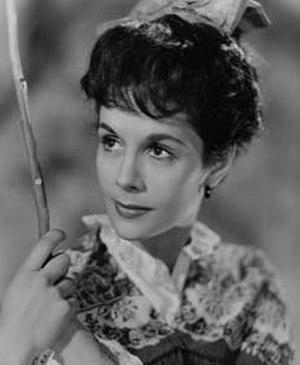
Delia Garcés est une actrice argentine, de son vrai nom Delia Amadora García, née à Buenos Aires le 13 octobre 1919, décédée à Buenos Aires le 7 novembre 2001.